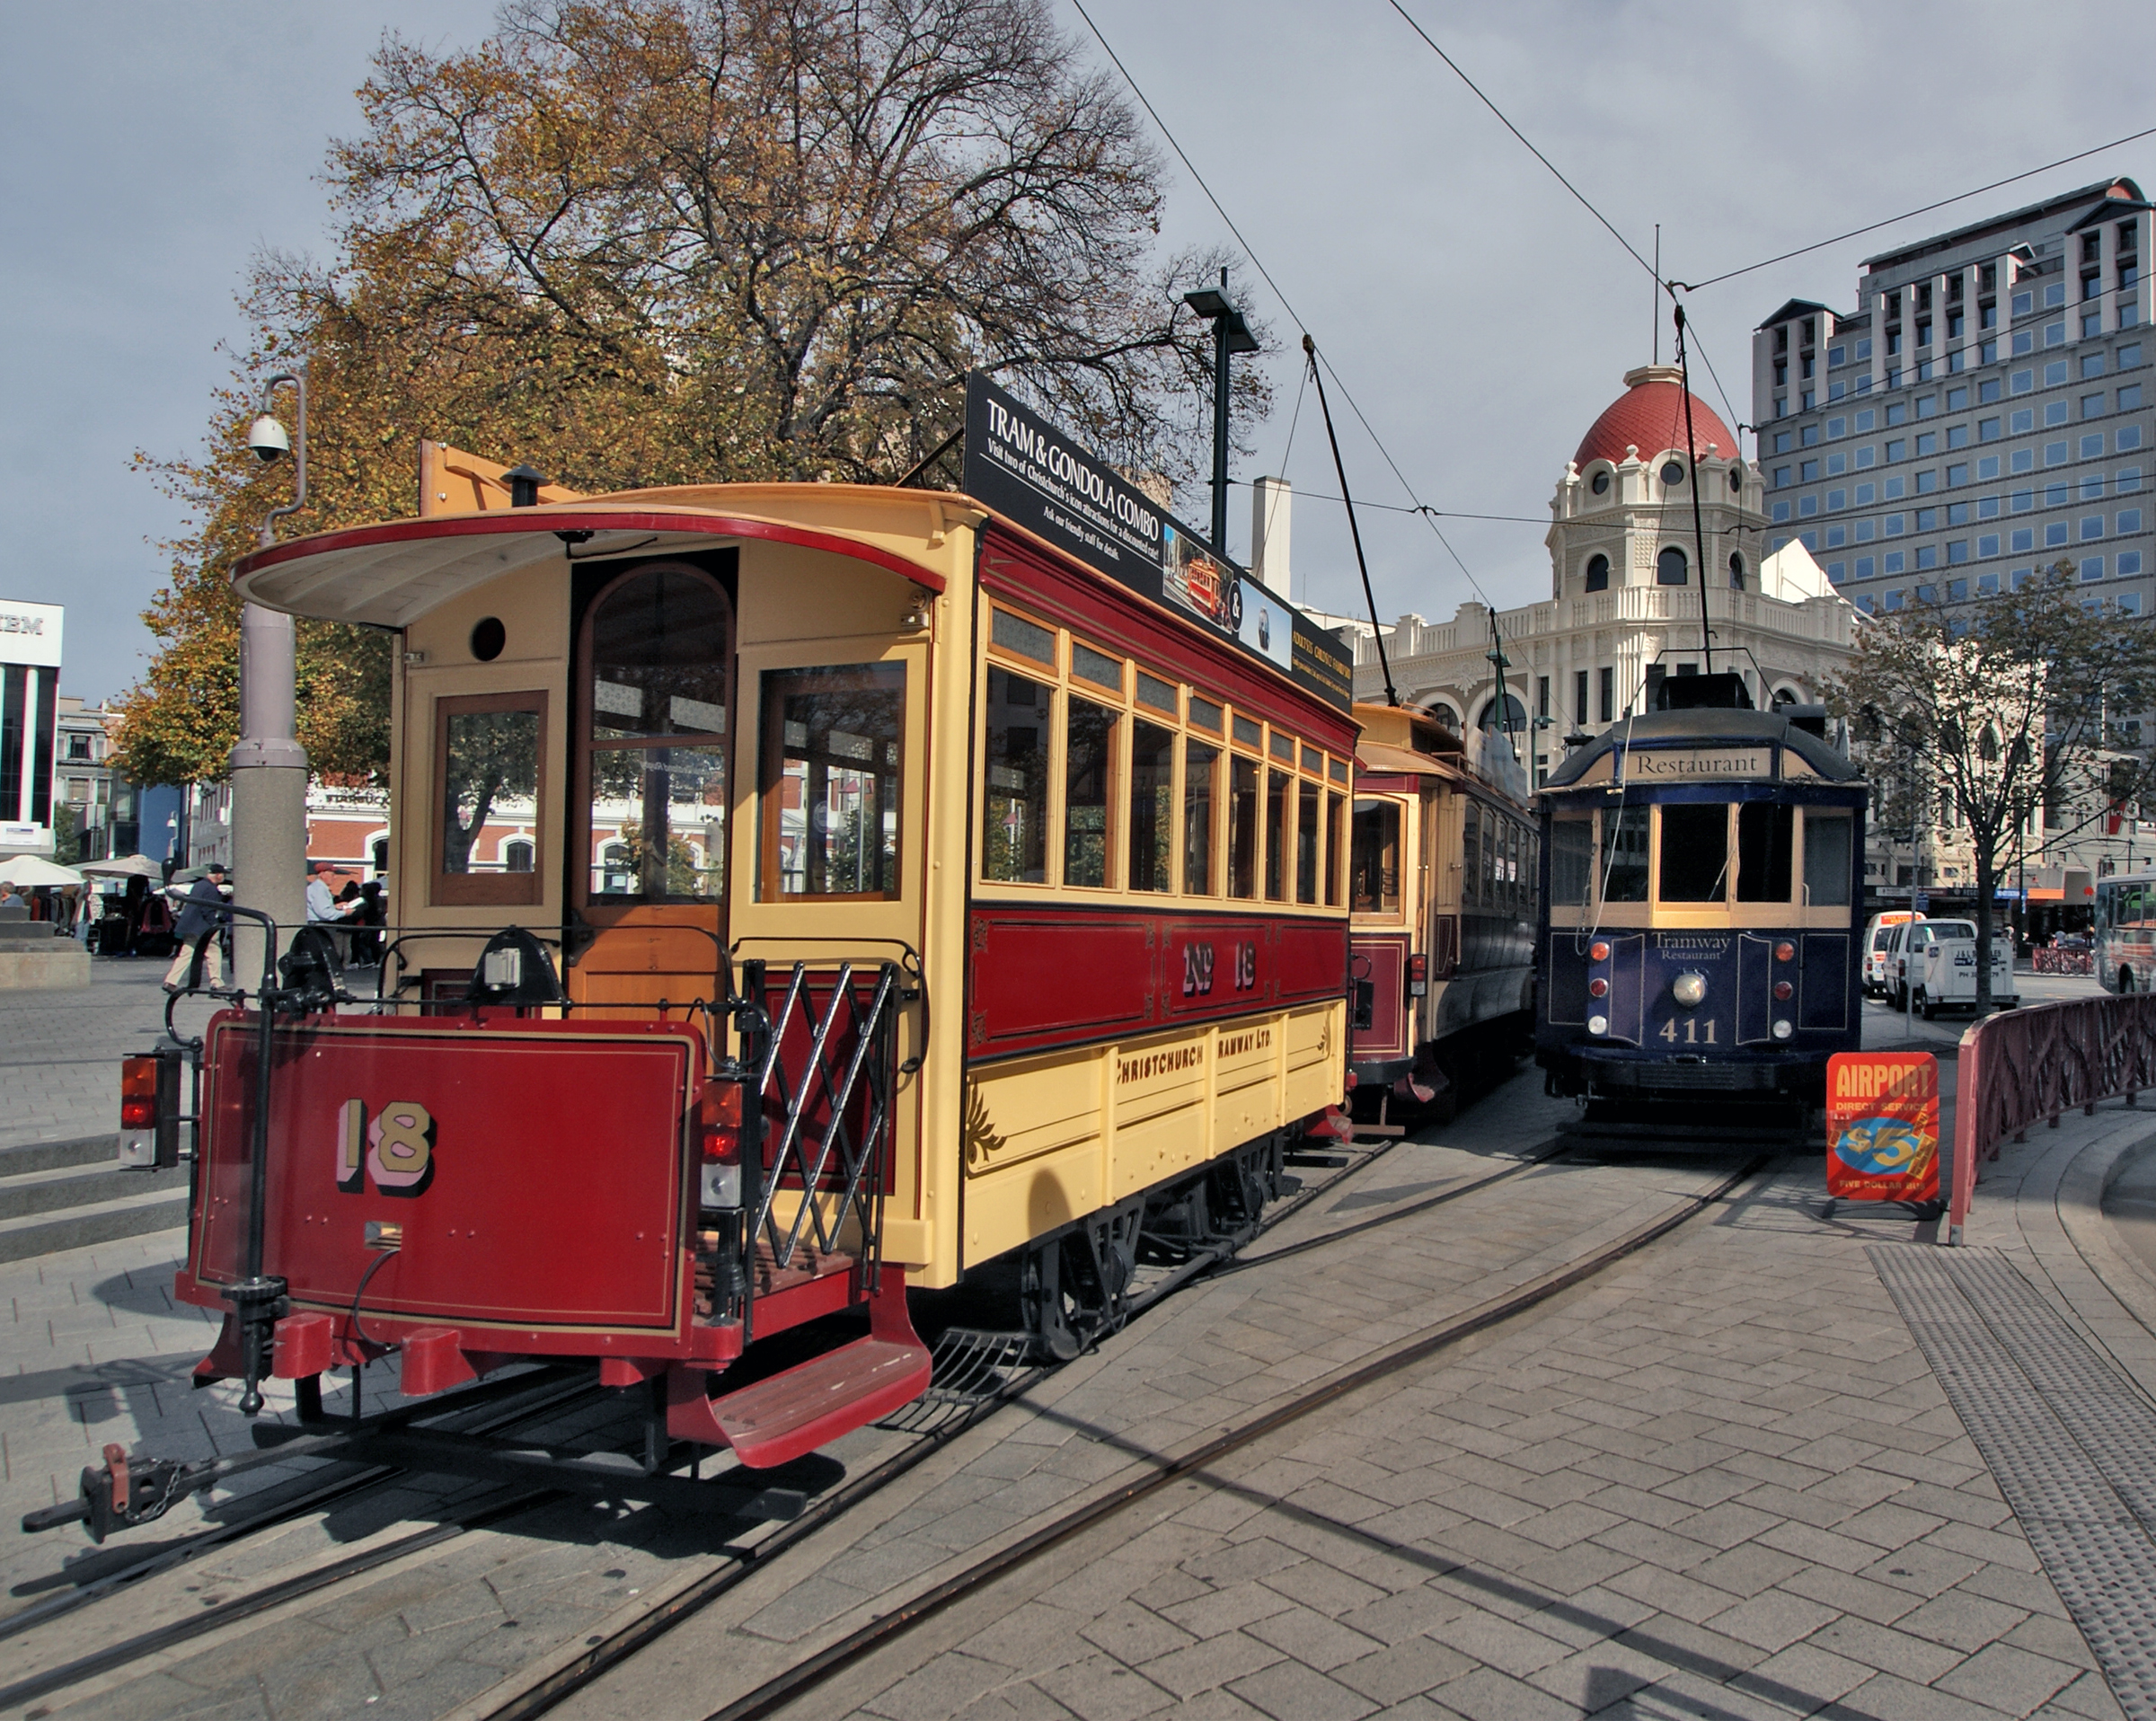
train, tram, transport, vehicle, electricity, cable car, public transport, locomotive, newzealand, christchurch, trams, streetcars, lightrail, rail transport, land vehicle, rolling stock, metropolitan area, railroad car, passenger car